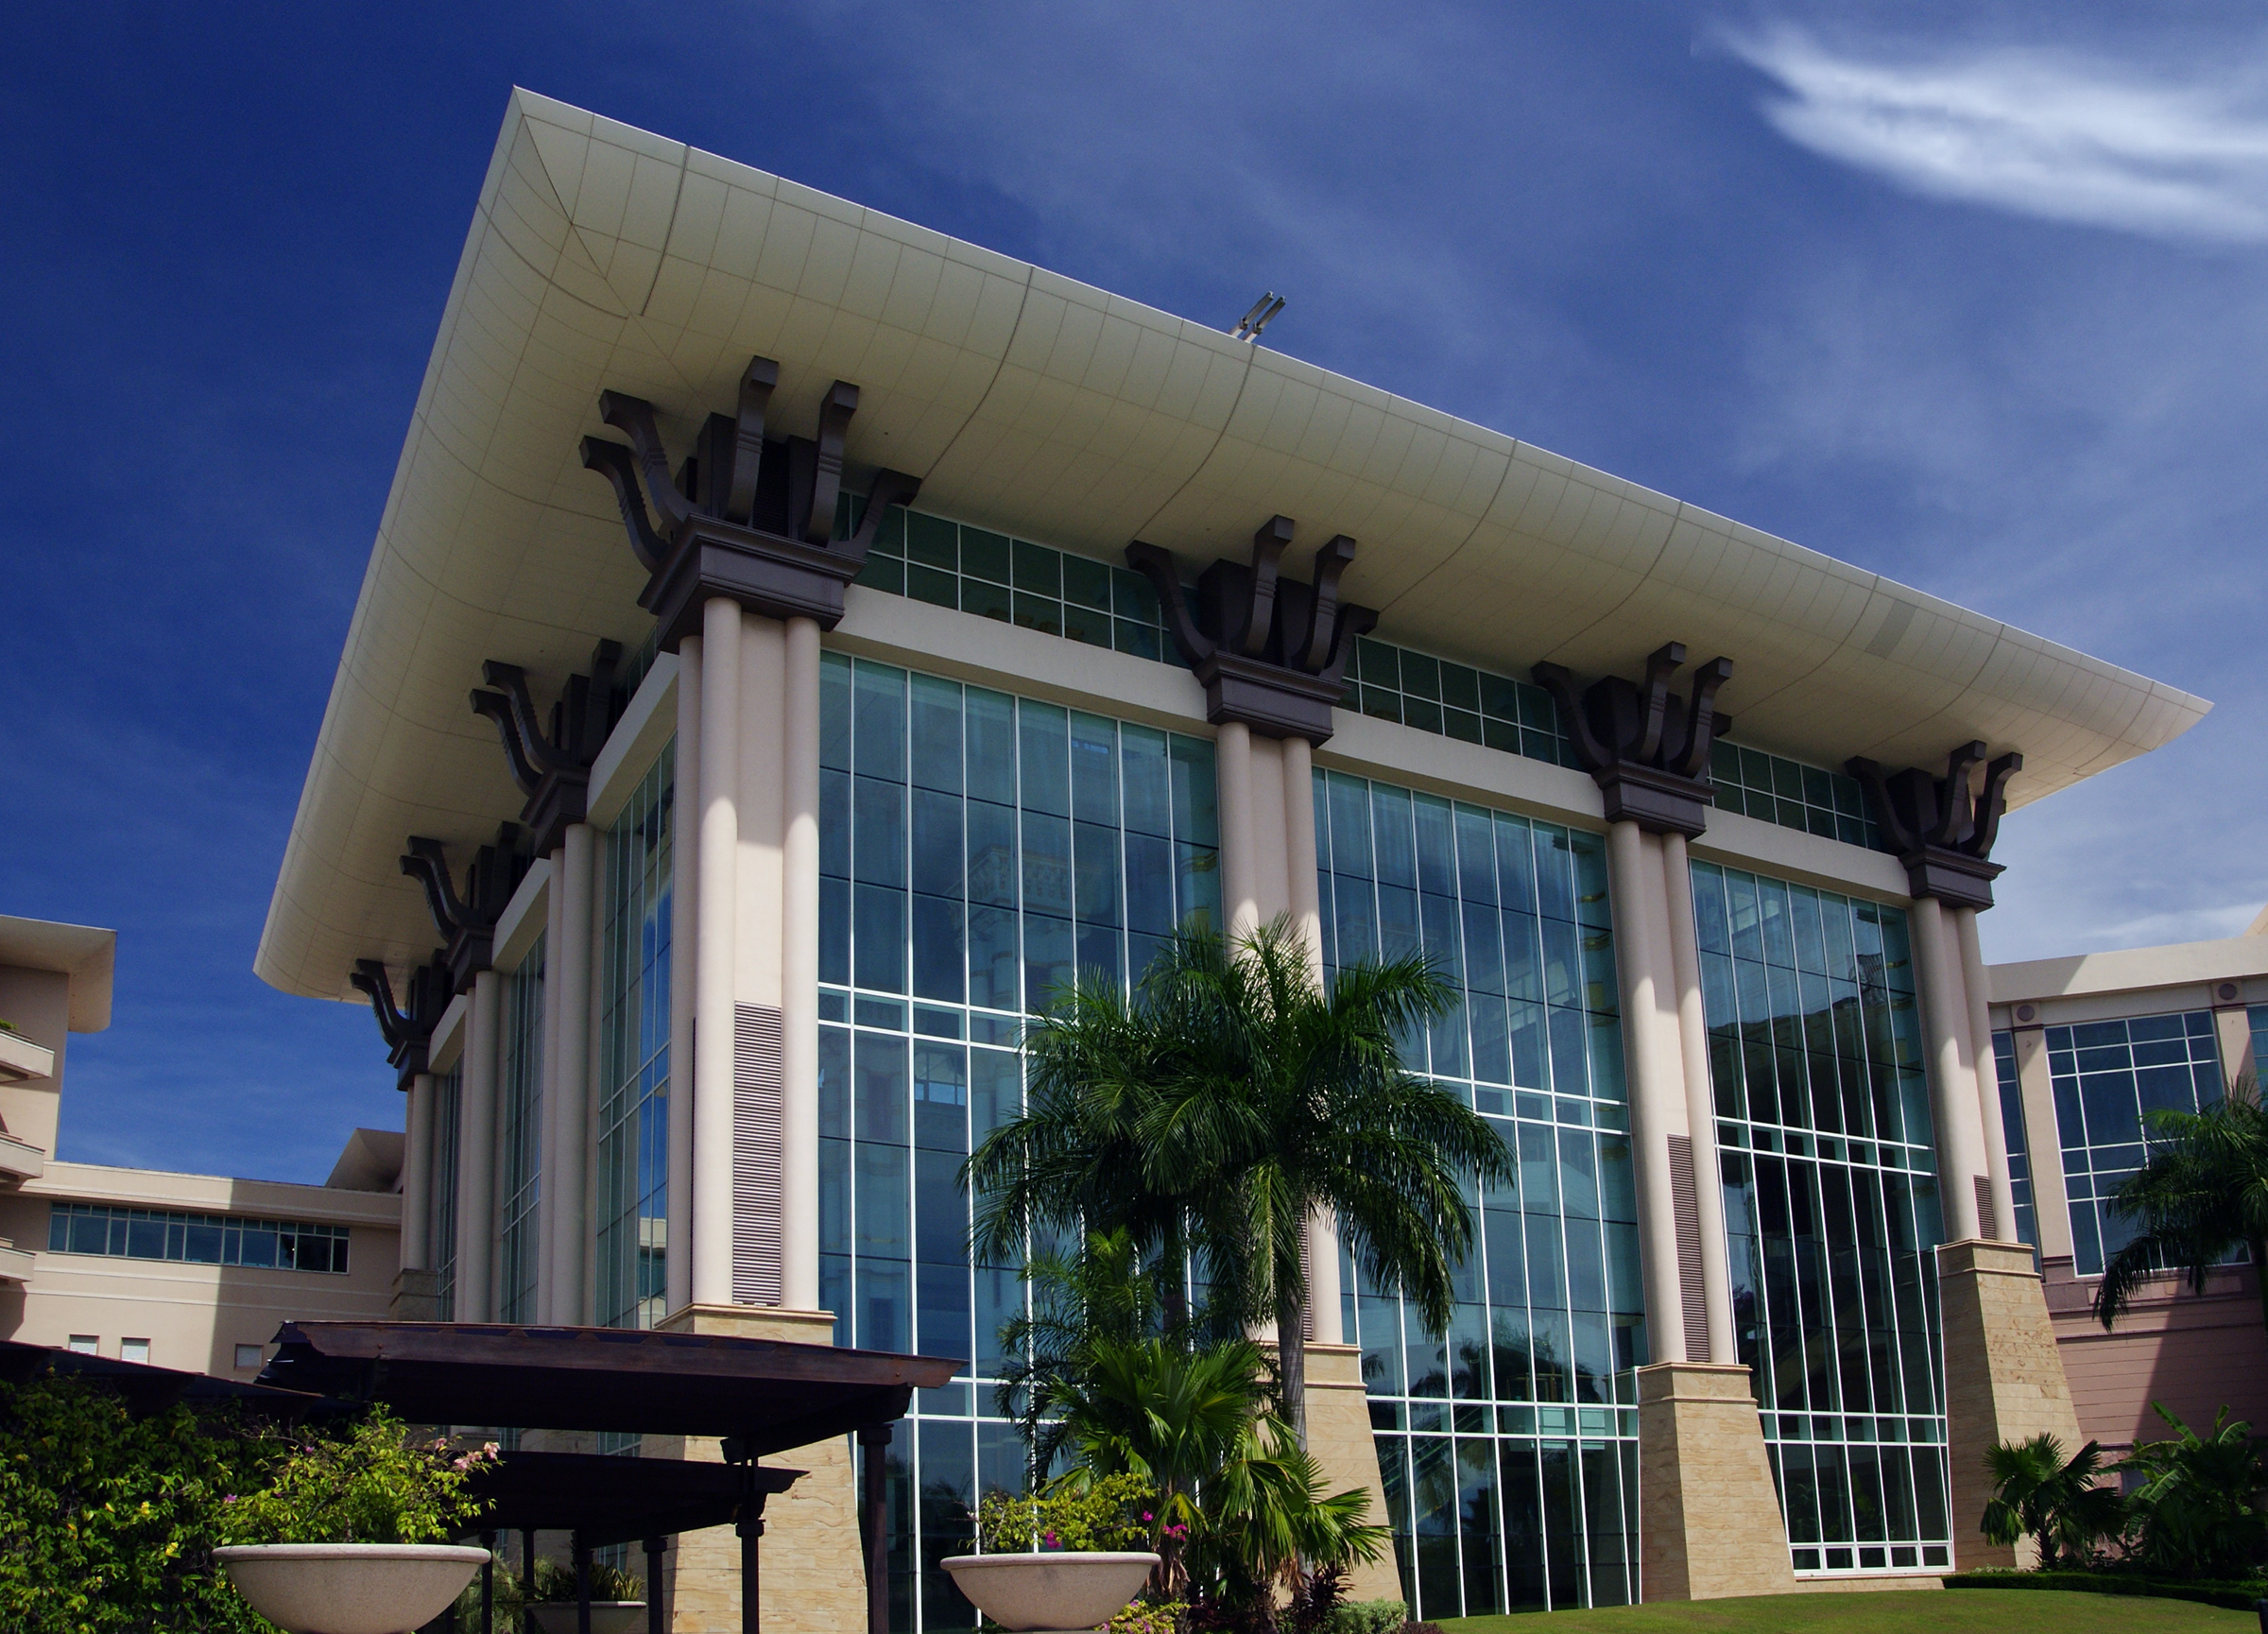
architecture, building, home, facade, property, interior design, estate, bruneiluxury, condominium, real estate